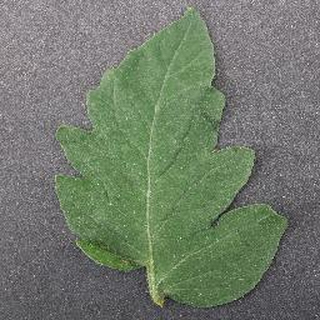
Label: healthy_tomato